White Grass Ranger Station Historic District

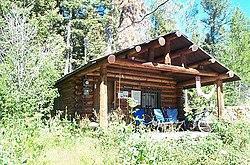

The White Grass Ranger Station includes several structures in the backcountry of Grand Teton National Park that were established to support horse patrols by park rangers. Built in 1930, White Grass is the only surviving horse patrol station in the park. The station, which includes a cabin, several sheds and a corral, was built to a standardized National Park Service plan, in the National Park Service rustic style.